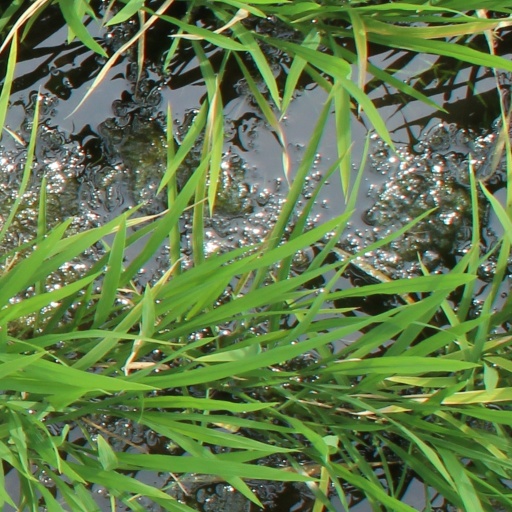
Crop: rice